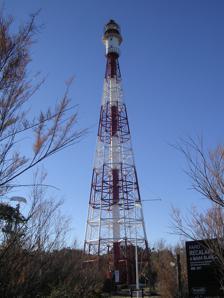
Building: Recalada a Bahía Blanca Light
Country: Unknown
Year built: 1906
Lighthouse Recalada a Bahía Blanca Recalada a Bahía Blanca Light Location Monte Hermoso Argentina Coordinates 38°59′26.74″S 61°15′35.85″W / 38.9907611°S 61.2599583°W / -38.9907611; -61.2599583 Tower Constructed 1906 Construction cast iron Height 220 feet (67 m) Shape octagonal pyramidal skeletal tower with central cylinder Markings red and white horizontal bands Heritage National historical monument of Argentina Light Focal height 245 feet (75 m) Range 28 nautical miles (52 km; 32 mi) Characteristic Fl W 9 s. Recalada a Bahía Blanca Light , also known as Monte Hermoso Light or simply Recalada Light (lit. landfall ), is an active lighthouse in Monte Hermoso , Buenos Aires Province , Argentina , marking the entrance to the Bahía Blanca . At a height of 220 feet (67 m) it is the eleventh-tallest "traditional lighthouse" in the world, as well as the tallest lighthouse in the Southern Hemisphere and the tallest lighthouse built of metal in the lattice tower configuration History The tower was prefabricated in France by the same company that built the Eiffel Tower . It was first lit on 1 January 1906. In 1928 a Dalén light was installed. The light was replaced with an electric light 1974. An Automatic Identification System (AIS) beacon was installed on 1 January 2006. Construction It consists of a central cylinder of iron, 1.5 metres (4 ft 11 in) in diameter and eight cast-iron columns. There are a total of 331 steps. Visiting The light station is staffed and the tower is open to guided tours. See also List of tallest lighthouses in the world List of lighthouses in Argentina References